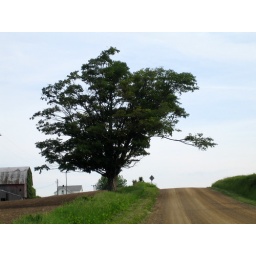
Large tree beside a dirt road with the farm house and barn in the background.